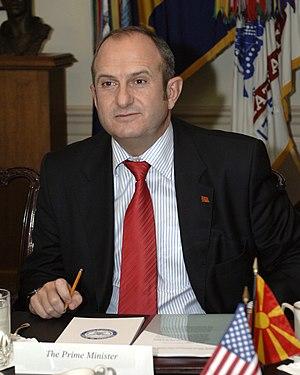
Le gouvernement Bučkovski est le gouvernement de la République de Macédoine entre le 17 décembre 2004 et le 28 août 2006, durant la quatrième législature de l'Assemblée.
Les élections législatives macédoniennes de 2006 se tiennent le mercredi 5 juillet 2006, afin d'élire les 120 députés de la 5ᵉ législature de l'Assemblée de Macédoine, pour un mandat de quatre ans.
Vlado Bučkovski, né le 2 décembre 1962 à Skopje, est un homme d'État macédonien membre de l'Union social-démocrate de Macédoine.